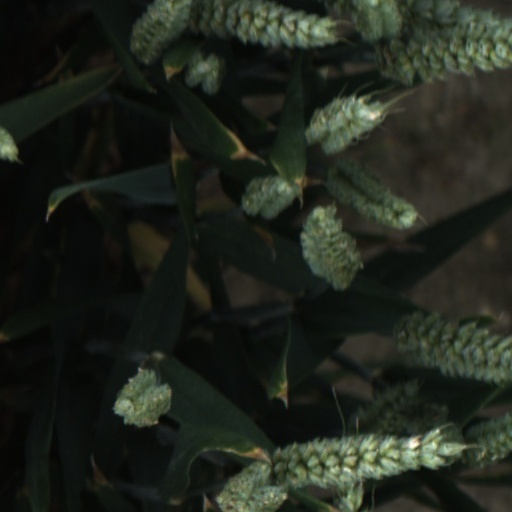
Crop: wheat